1960s in music

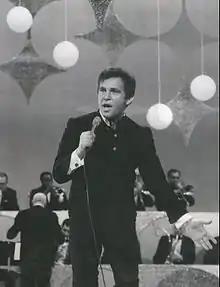
Bobby Vinton performing on "The Ed Sullivan Show" in 1969

In 1968, Gram Parsons recorded "Safe at Home" with the International Submarine Band, arguably the first true country rock album. Later that year he joined the Byrds for "Sweetheart of the Rodeo" (1968), generally considered one of the most influential recordings in the genre. The Byrds continued in the same vein, but Parsons left to be joined by another ex-Byrds member Chris Hillman in forming the Flying Burrito Brothers who helped establish the respectability and parameters of the genre, before Parsons departed to pursue a solo career. Country rock was particularly popular in the Californian music scene, where it was adopted by bands including Hearts & Flowers, Poco and Riders of the Purple Sage, the Beau Brummels and the Nitty Gritty Dirt Band. A number of performers also enjoyed a renaissance by adopting country sounds, including: the Everly Brothers; one-time teen idol Ricky Nelson who became the frontman for the Stone Canyon Band; former Monkee Mike Nesmith who formed the First National Band; and Neil Young. The Dillards were, unusually, a country act, who moved towards rock music. The greatest commercial success for country rock came in the 1970s, with artist including the Doobie Brothers, Emmylou Harris, Linda Ronstadt and the Eagles (made up of members of the Burritos, Poco and Stone Canyon Band), who emerged as one of the most successful rock acts of all time, producing albums that included "Hotel California" (1976).